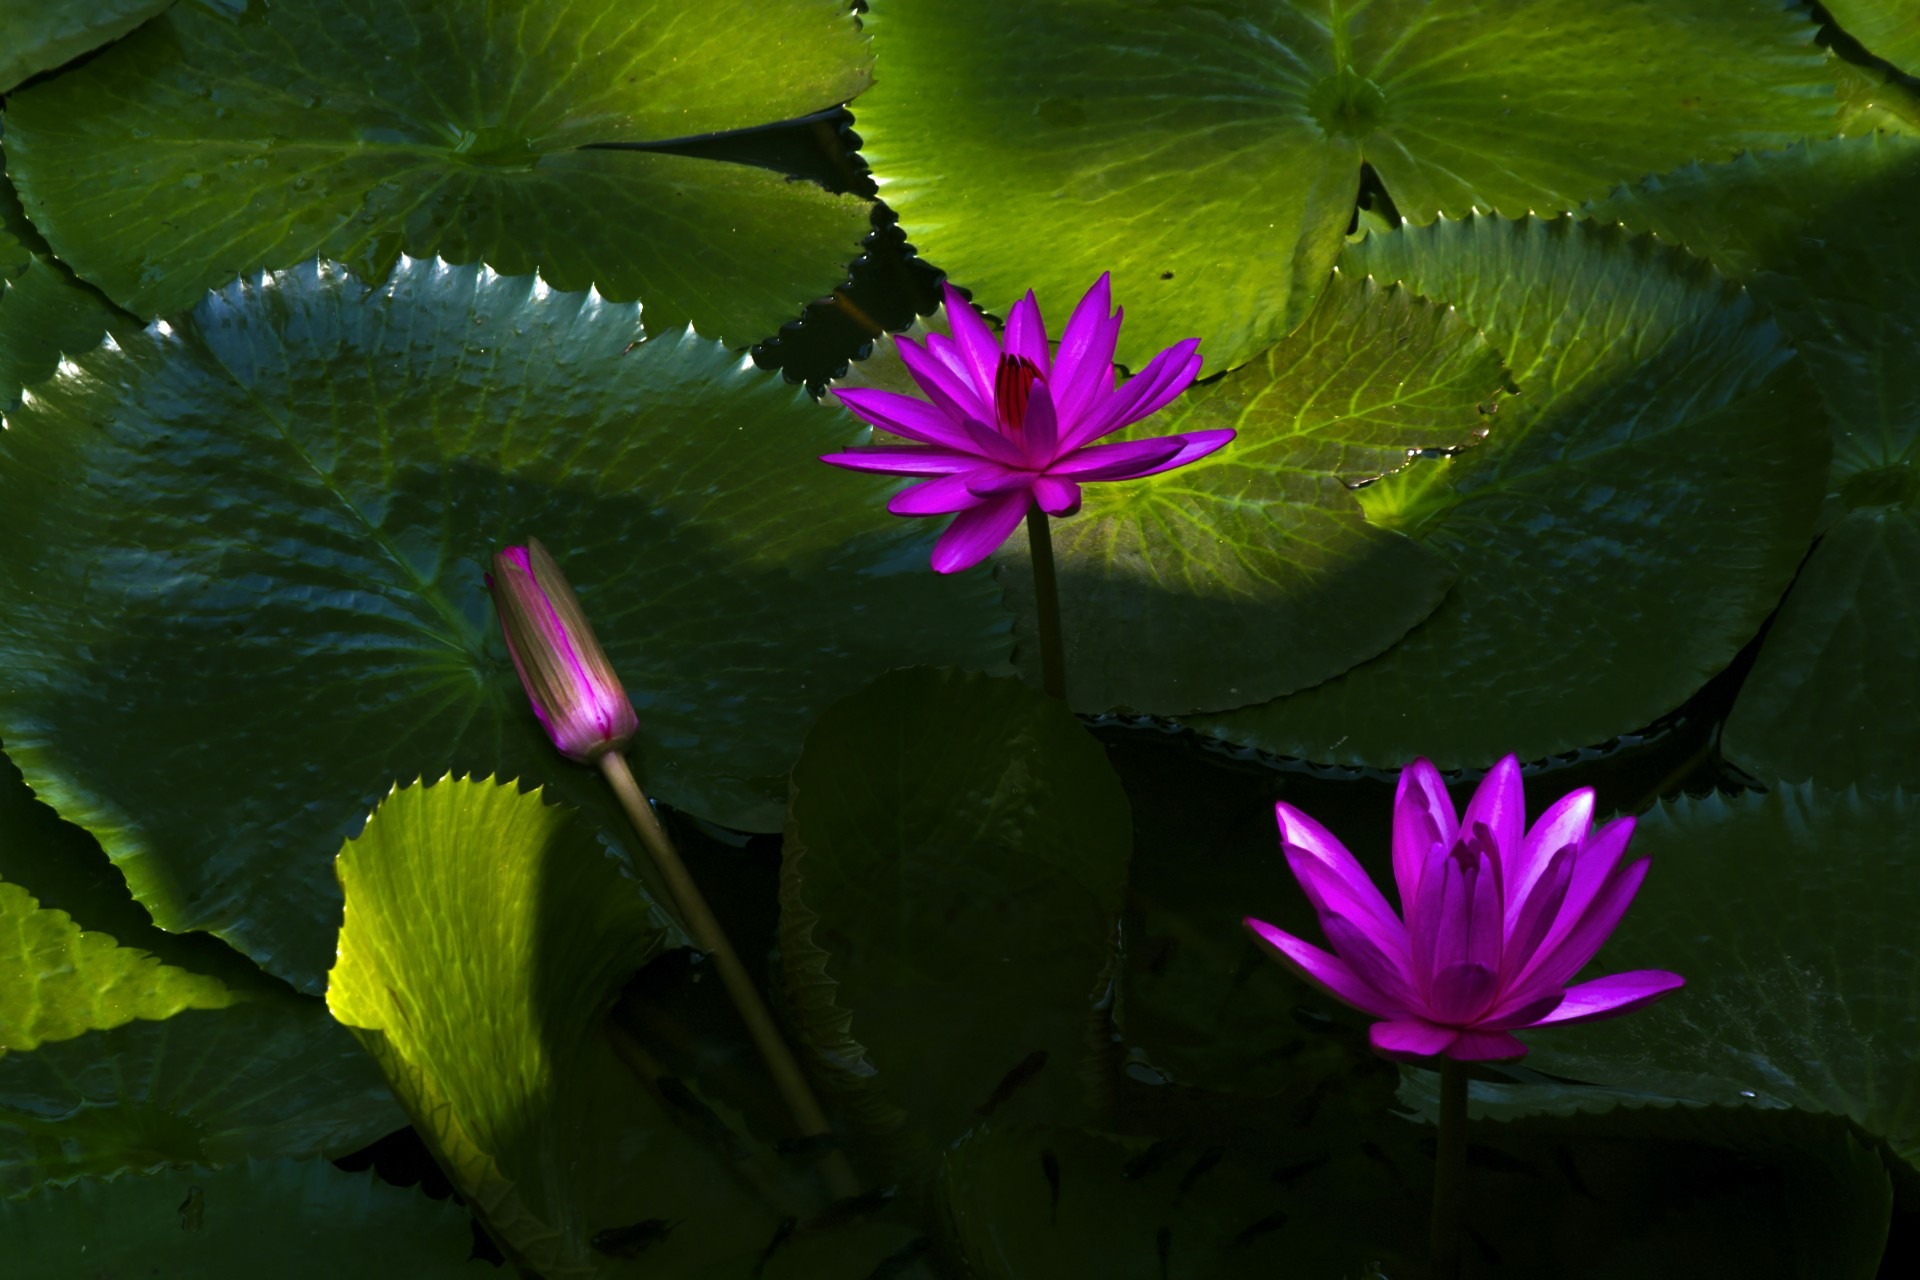
water, nature, blossom, growth, plant, stem, leaf, flower, petal, floral, pond, aroma, wild, environment, tranquility, green, tranquil, natural, fresh, calm, serene, botany, blooming, aquatic, float, sacred lotus, aquatic plant, flora, lavender, botanical, life, ecology, water lily, wildflower, lotus flower, lotus, serenity, delicate, exotic, horticulture, vibrant, bud, pure, fragile, fragrant, elegance, macro photography, flowering plant, fragility, plant stem, land plant, lotus family